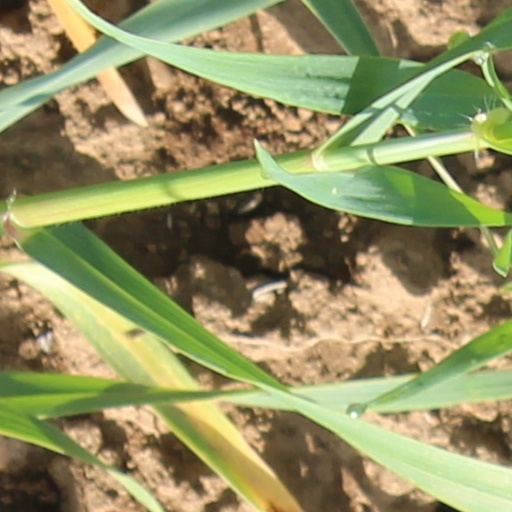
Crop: wheat